Letter case

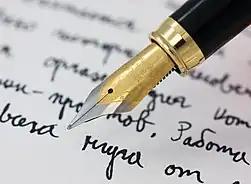
Handwritten Cyrillic script

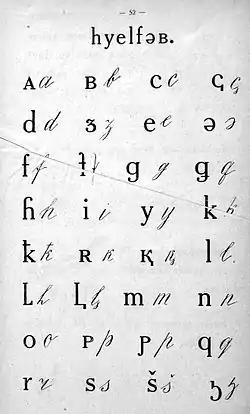
Adyghe Latin alphabet, used between 1927 and 1938, was based on Latin script, but did not have capital letters, being unicameral (small caps include ᴀ, ʙ, ᴣ, ʀ, , ᴘ, and x8px.

A minority of writing systems use two separate cases. Such writing systems are called "bicameral scripts". These scripts include the Latin, Cyrillic, Greek, Coptic, Armenian, Glagolitic, Adlam, Warang Citi, Old Hungarian, Garay, Zaghawa, Osage, Vithkuqi, and Deseret scripts. Languages written in these scripts use letter cases as an aid to clarity. The Georgian alphabet has several variants, and there were attempts to use them as different cases, but the modern written Georgian language does not distinguish case.